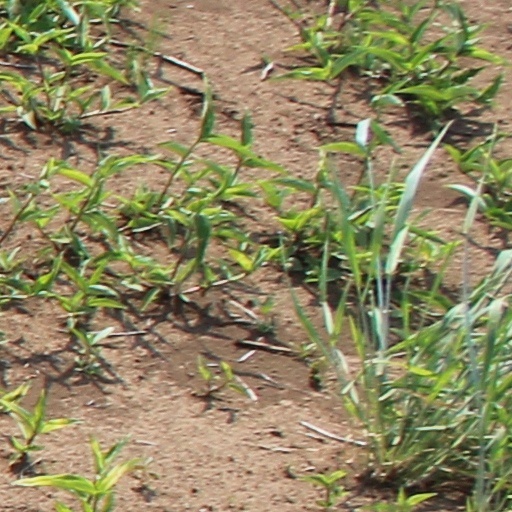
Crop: wheat